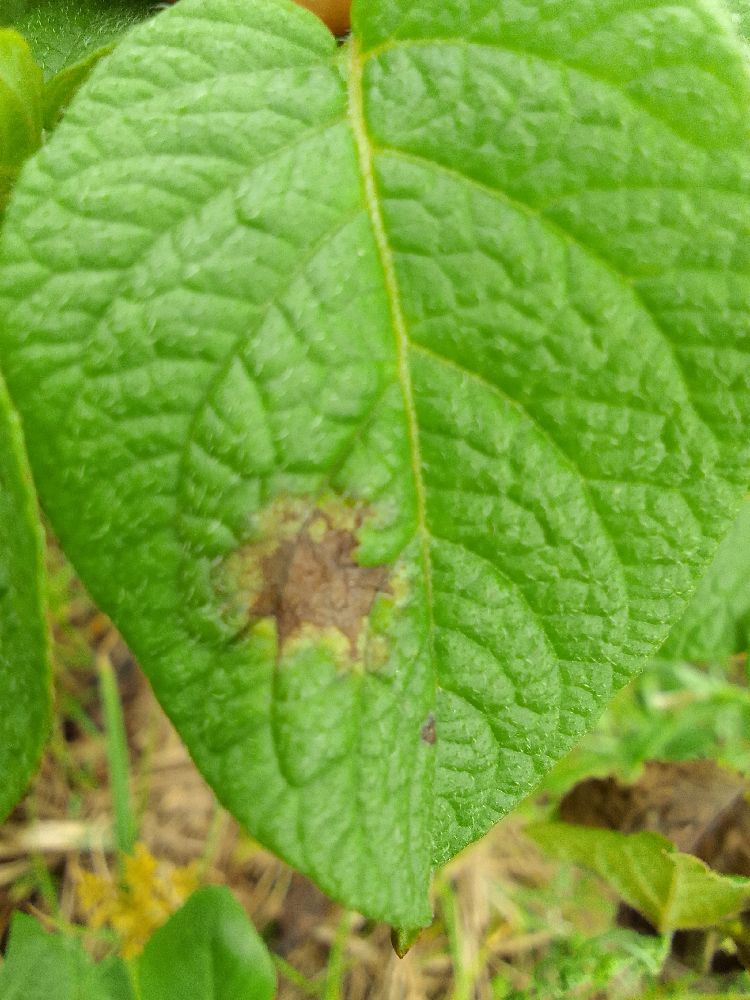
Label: Early blight